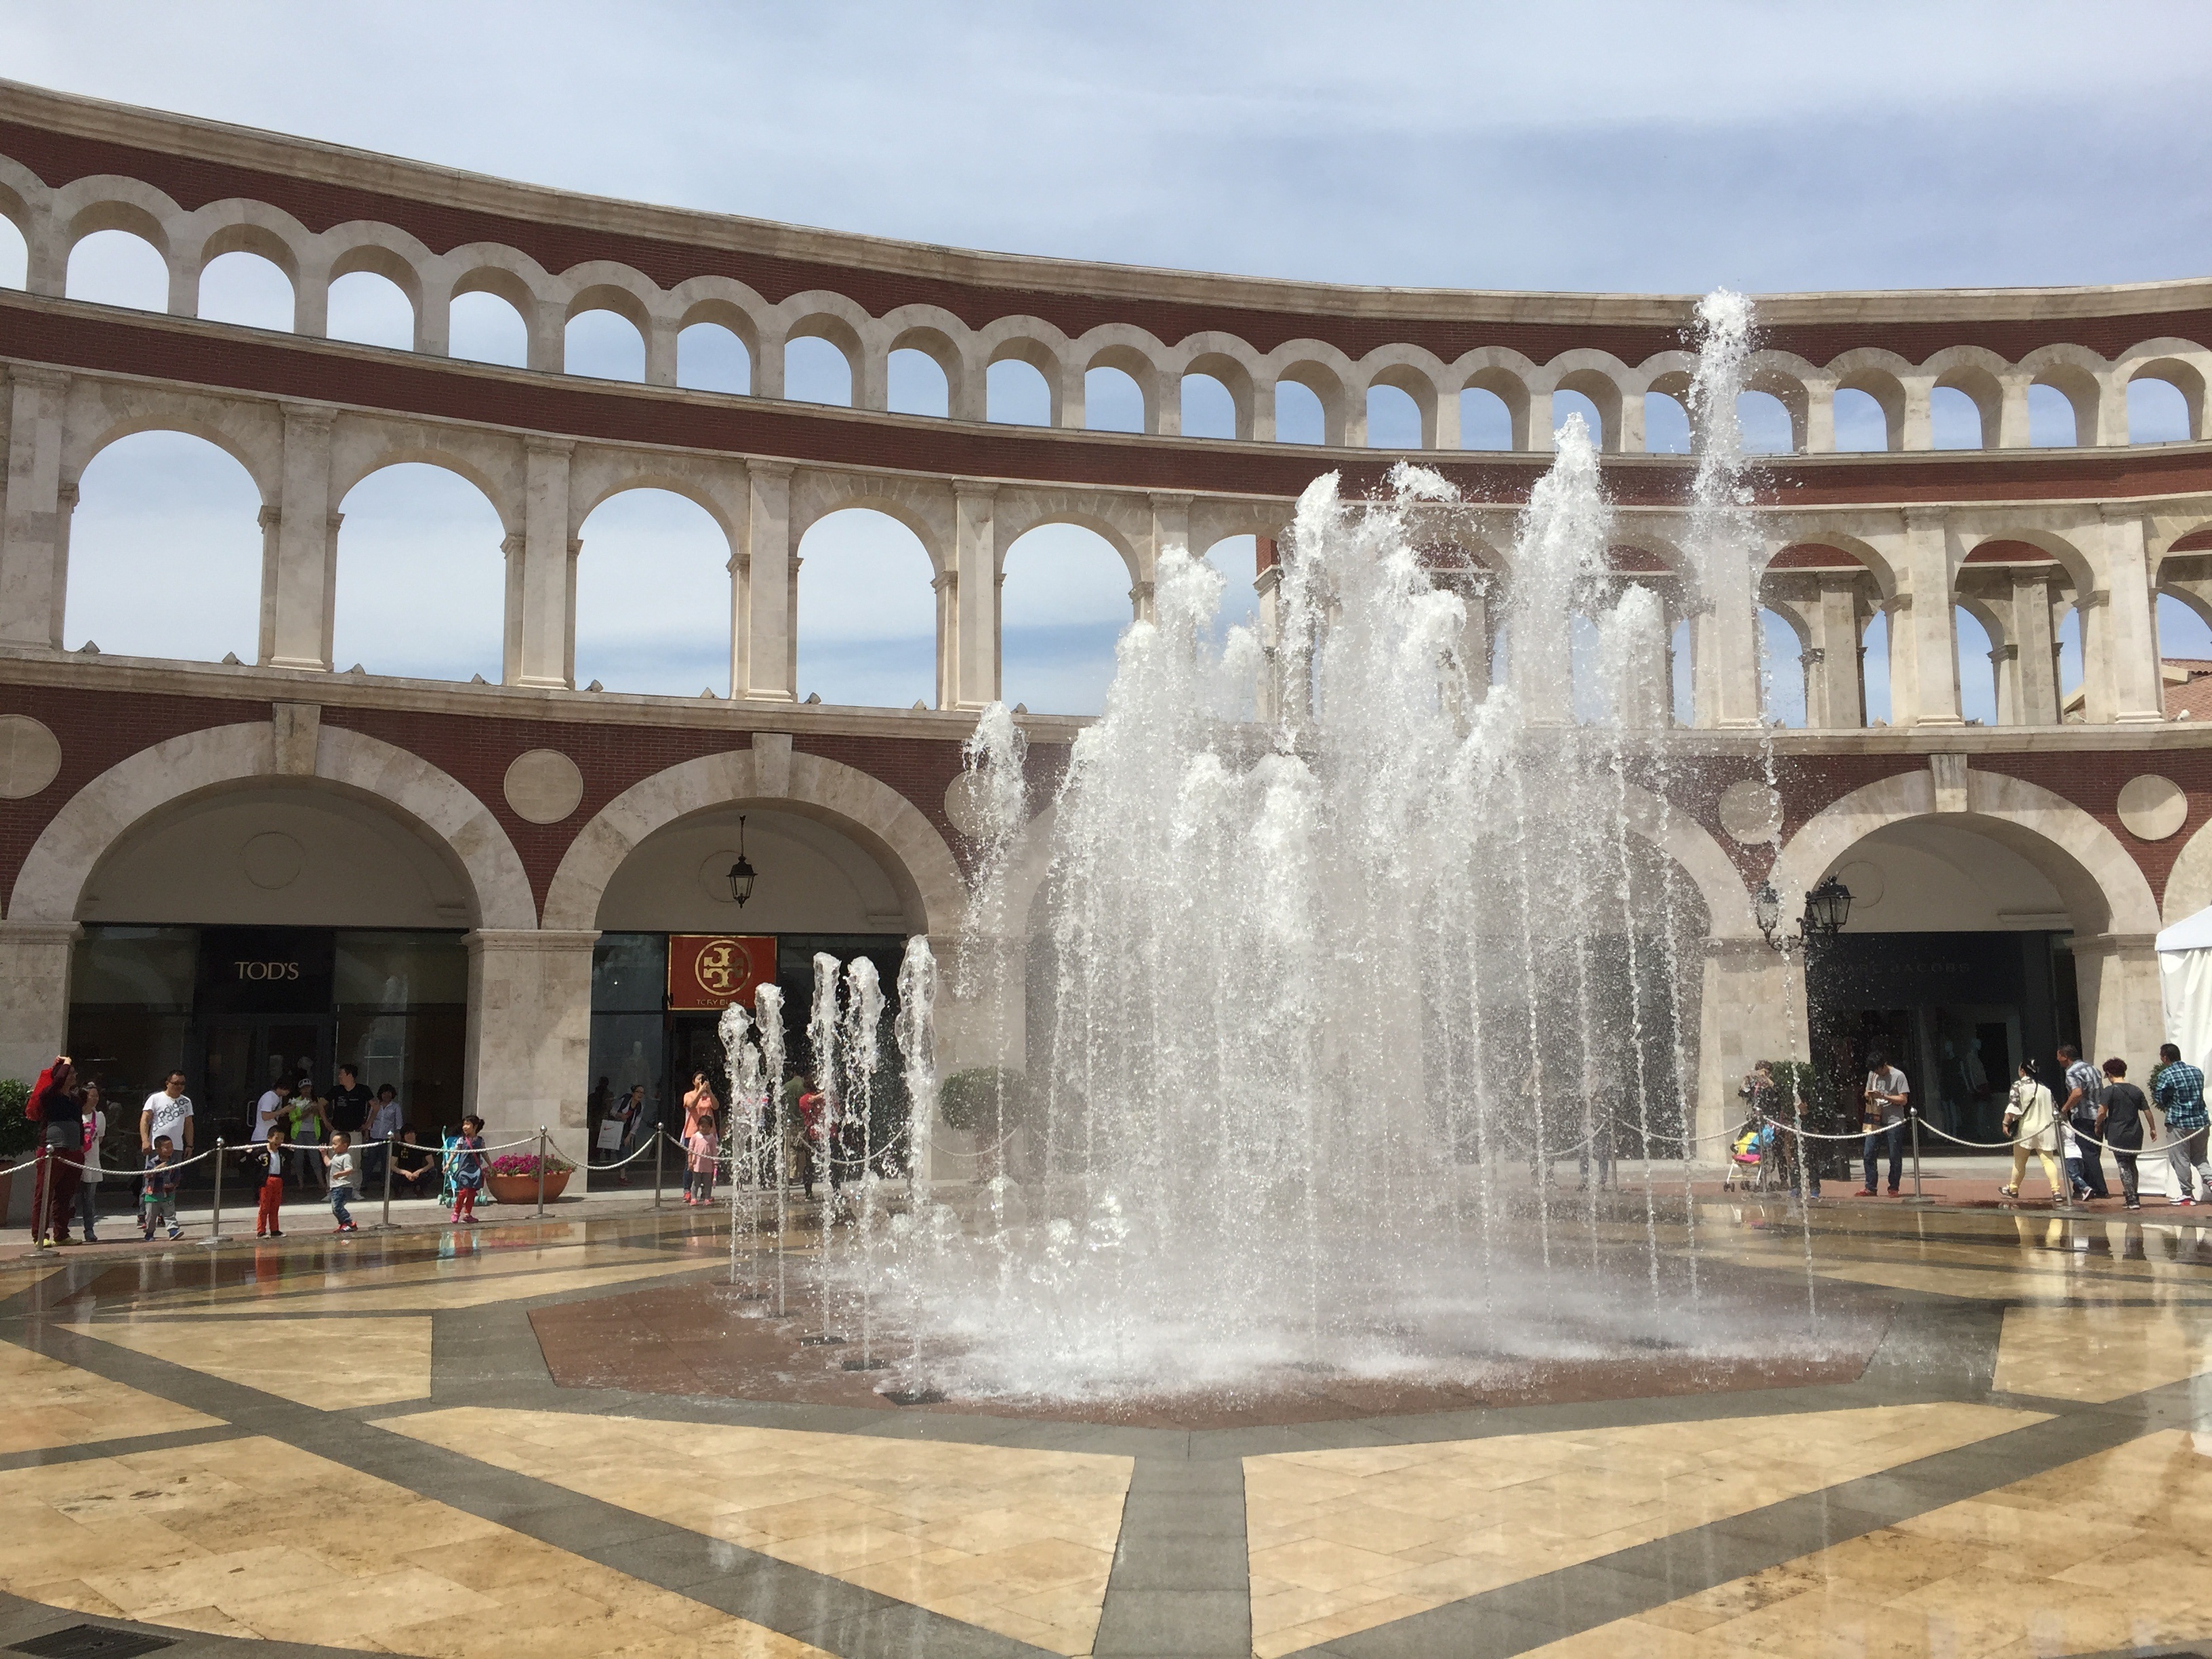
architecture, structure, palace, city, monument, arch, plaza, landmark, fountain, town square, water feature, florence township, tianjin, musical fountain, ancient history, human settlement